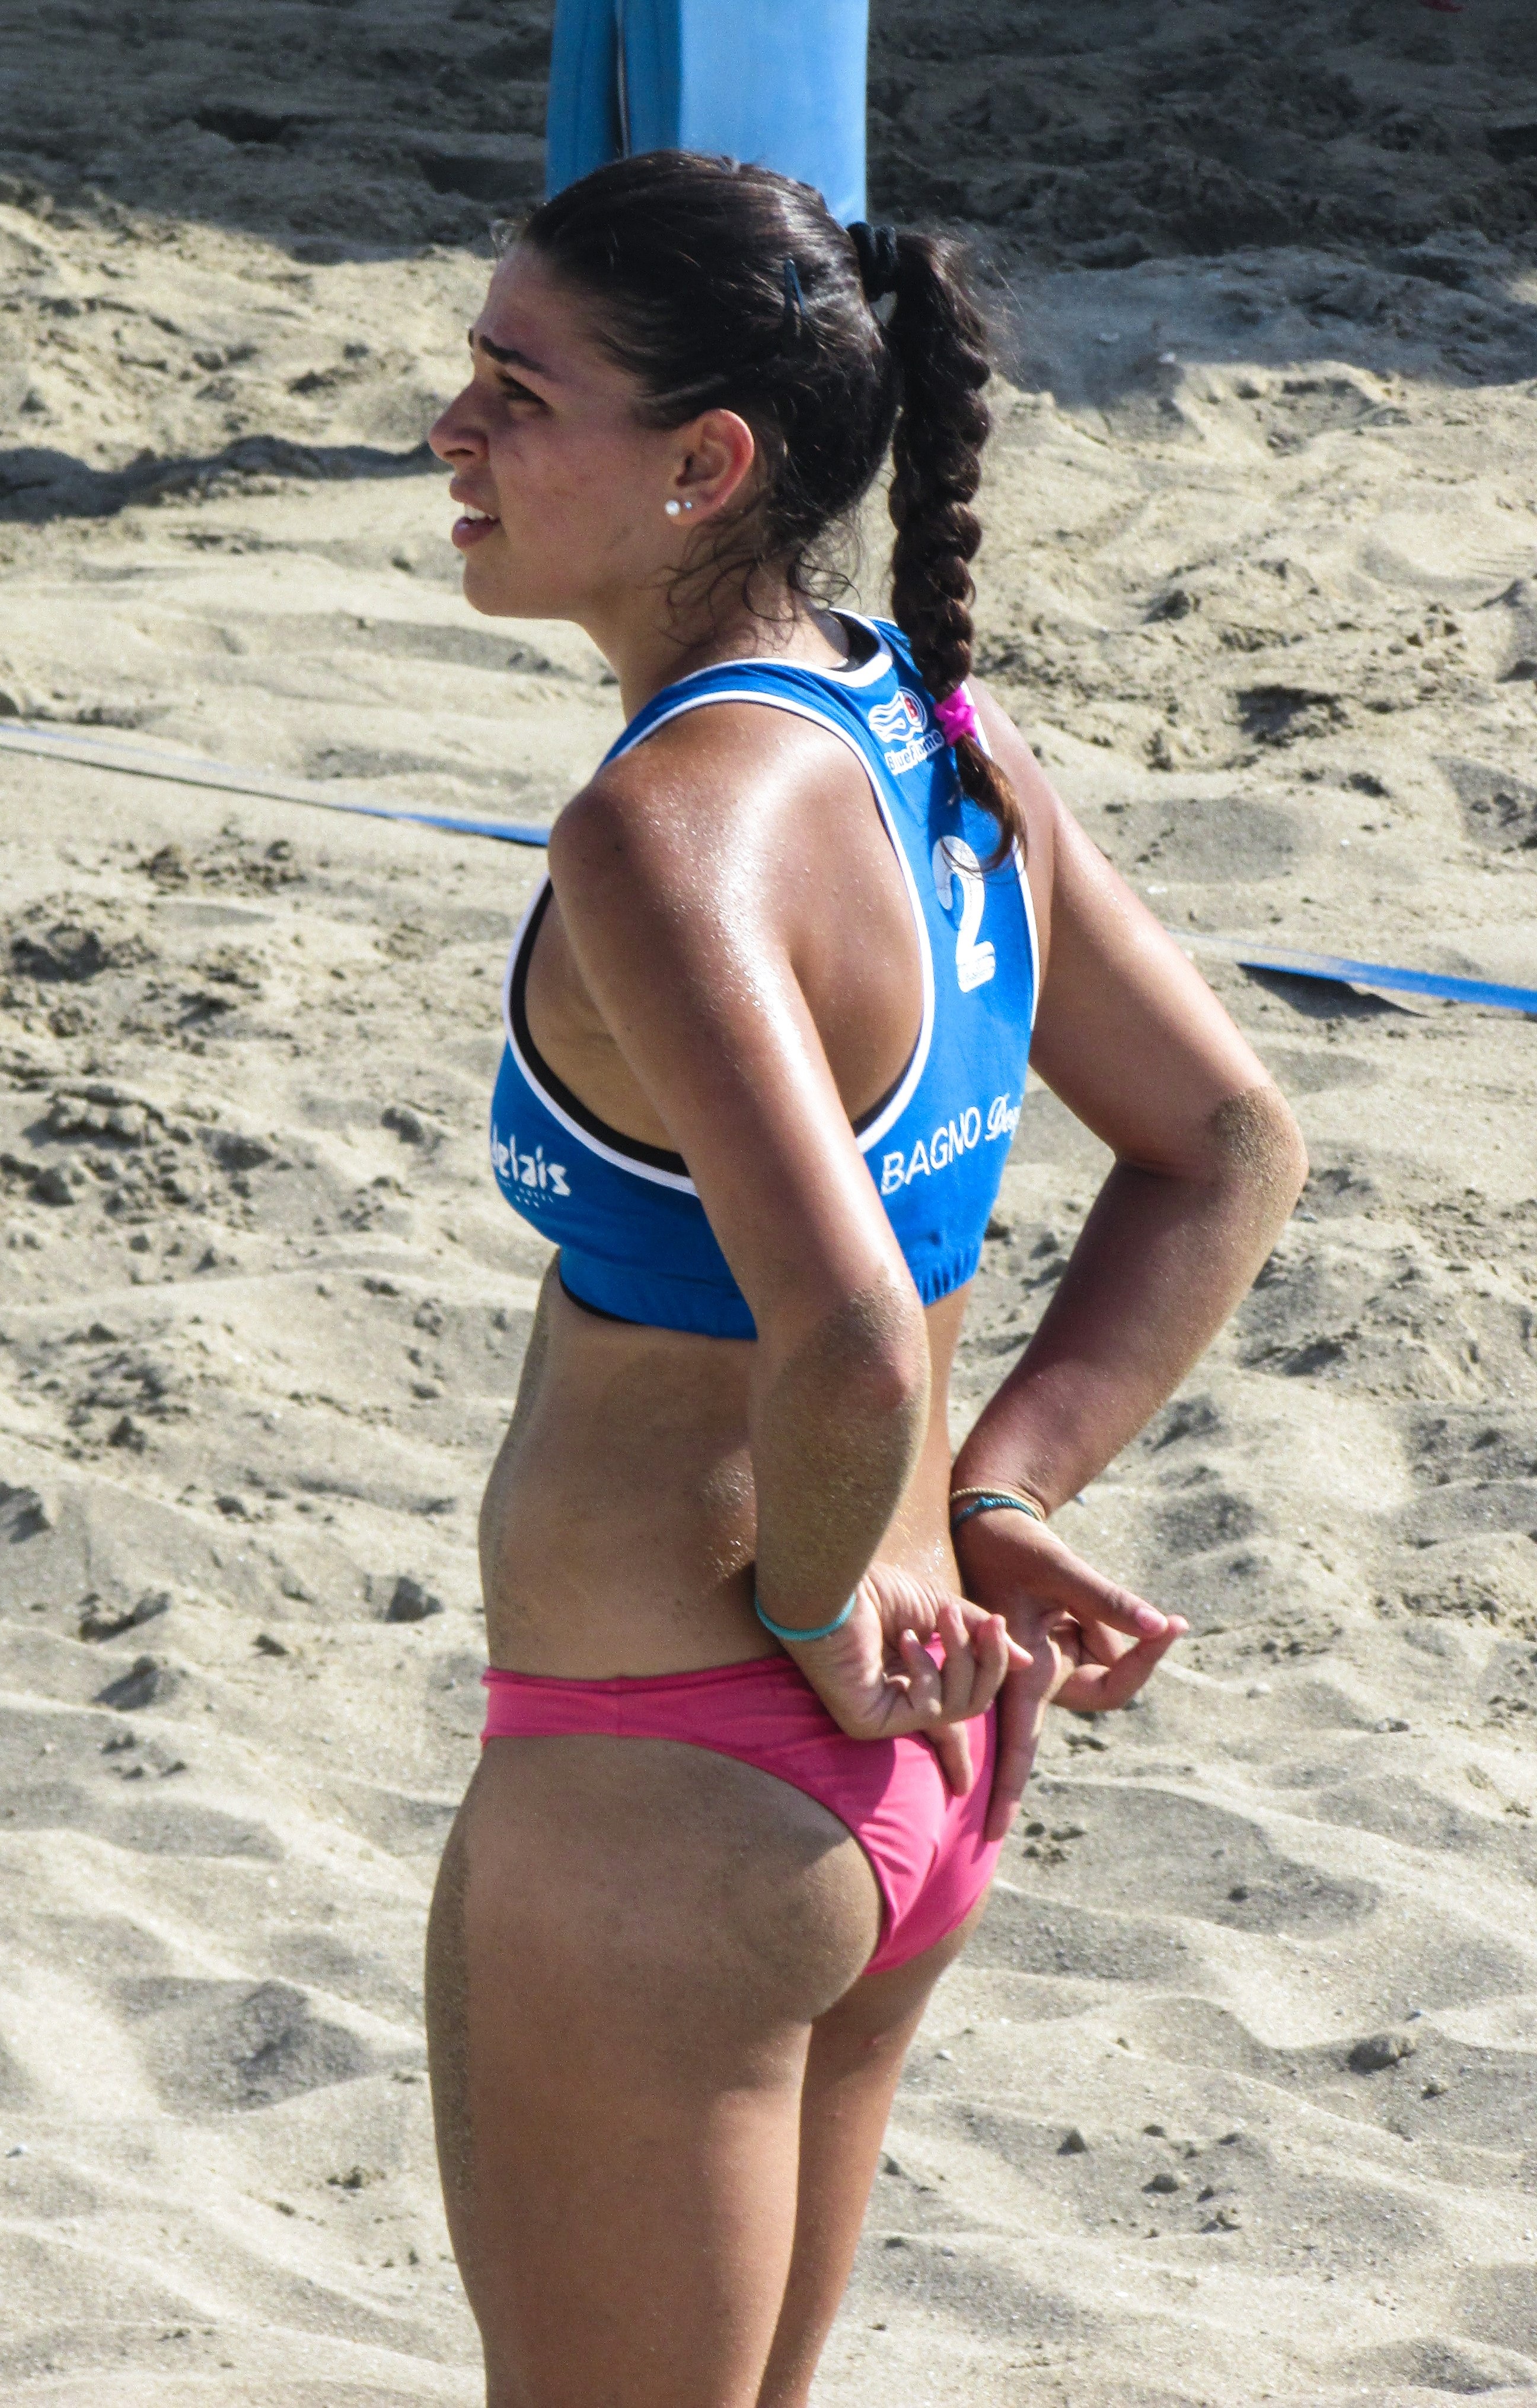
beach, sea, sand, girl, woman, sport, summer, female, leg, model, young, clothing, fitness, swimwear, sports, athlete, active, volleyball, beach volleyball, volley, beach volley